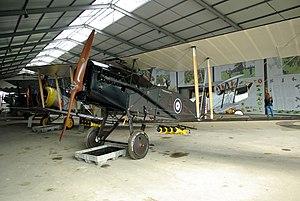
Bristol F2B Fighter